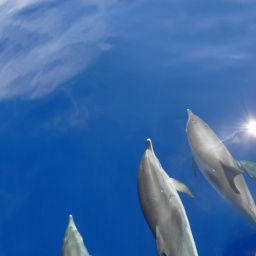
dolphins under water - South coast of St. Miguel island - Azores. Expresso das Nove 8/2009